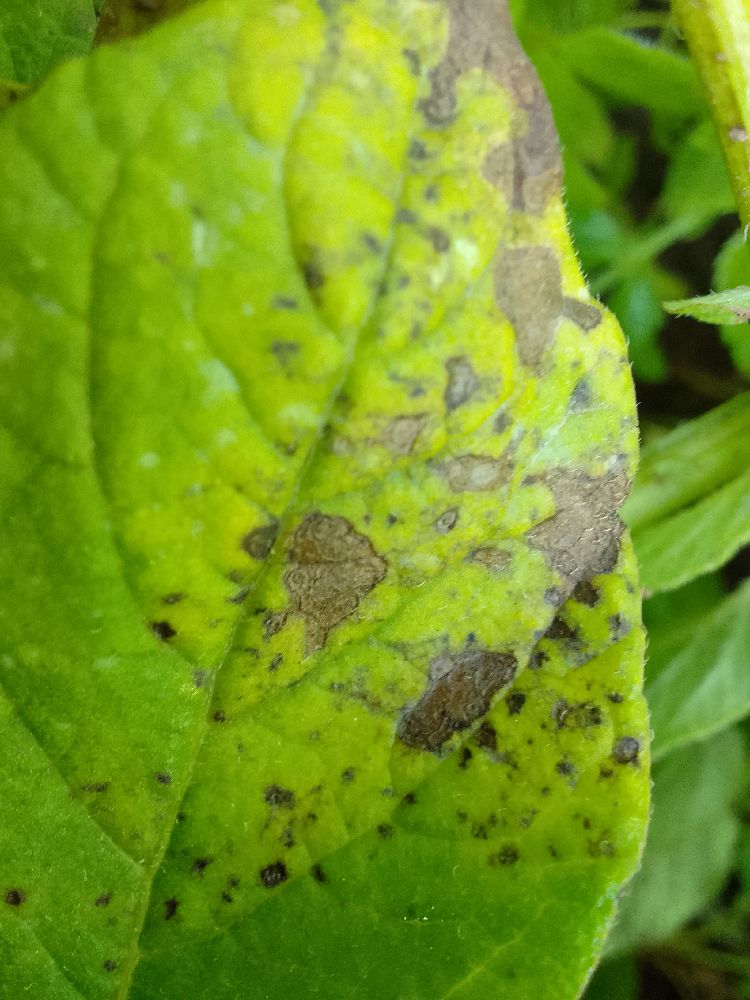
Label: Early blight